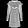
Label: Dress